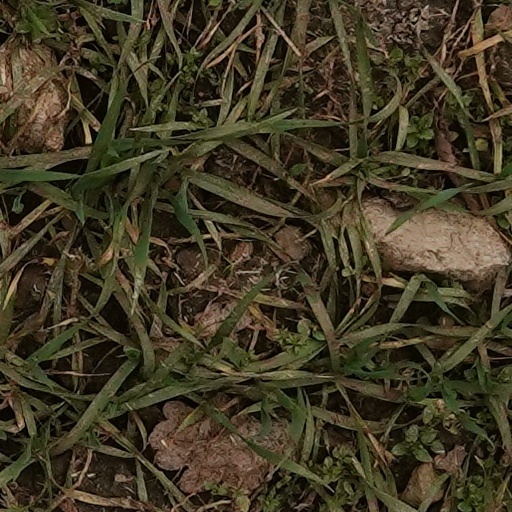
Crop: wheat